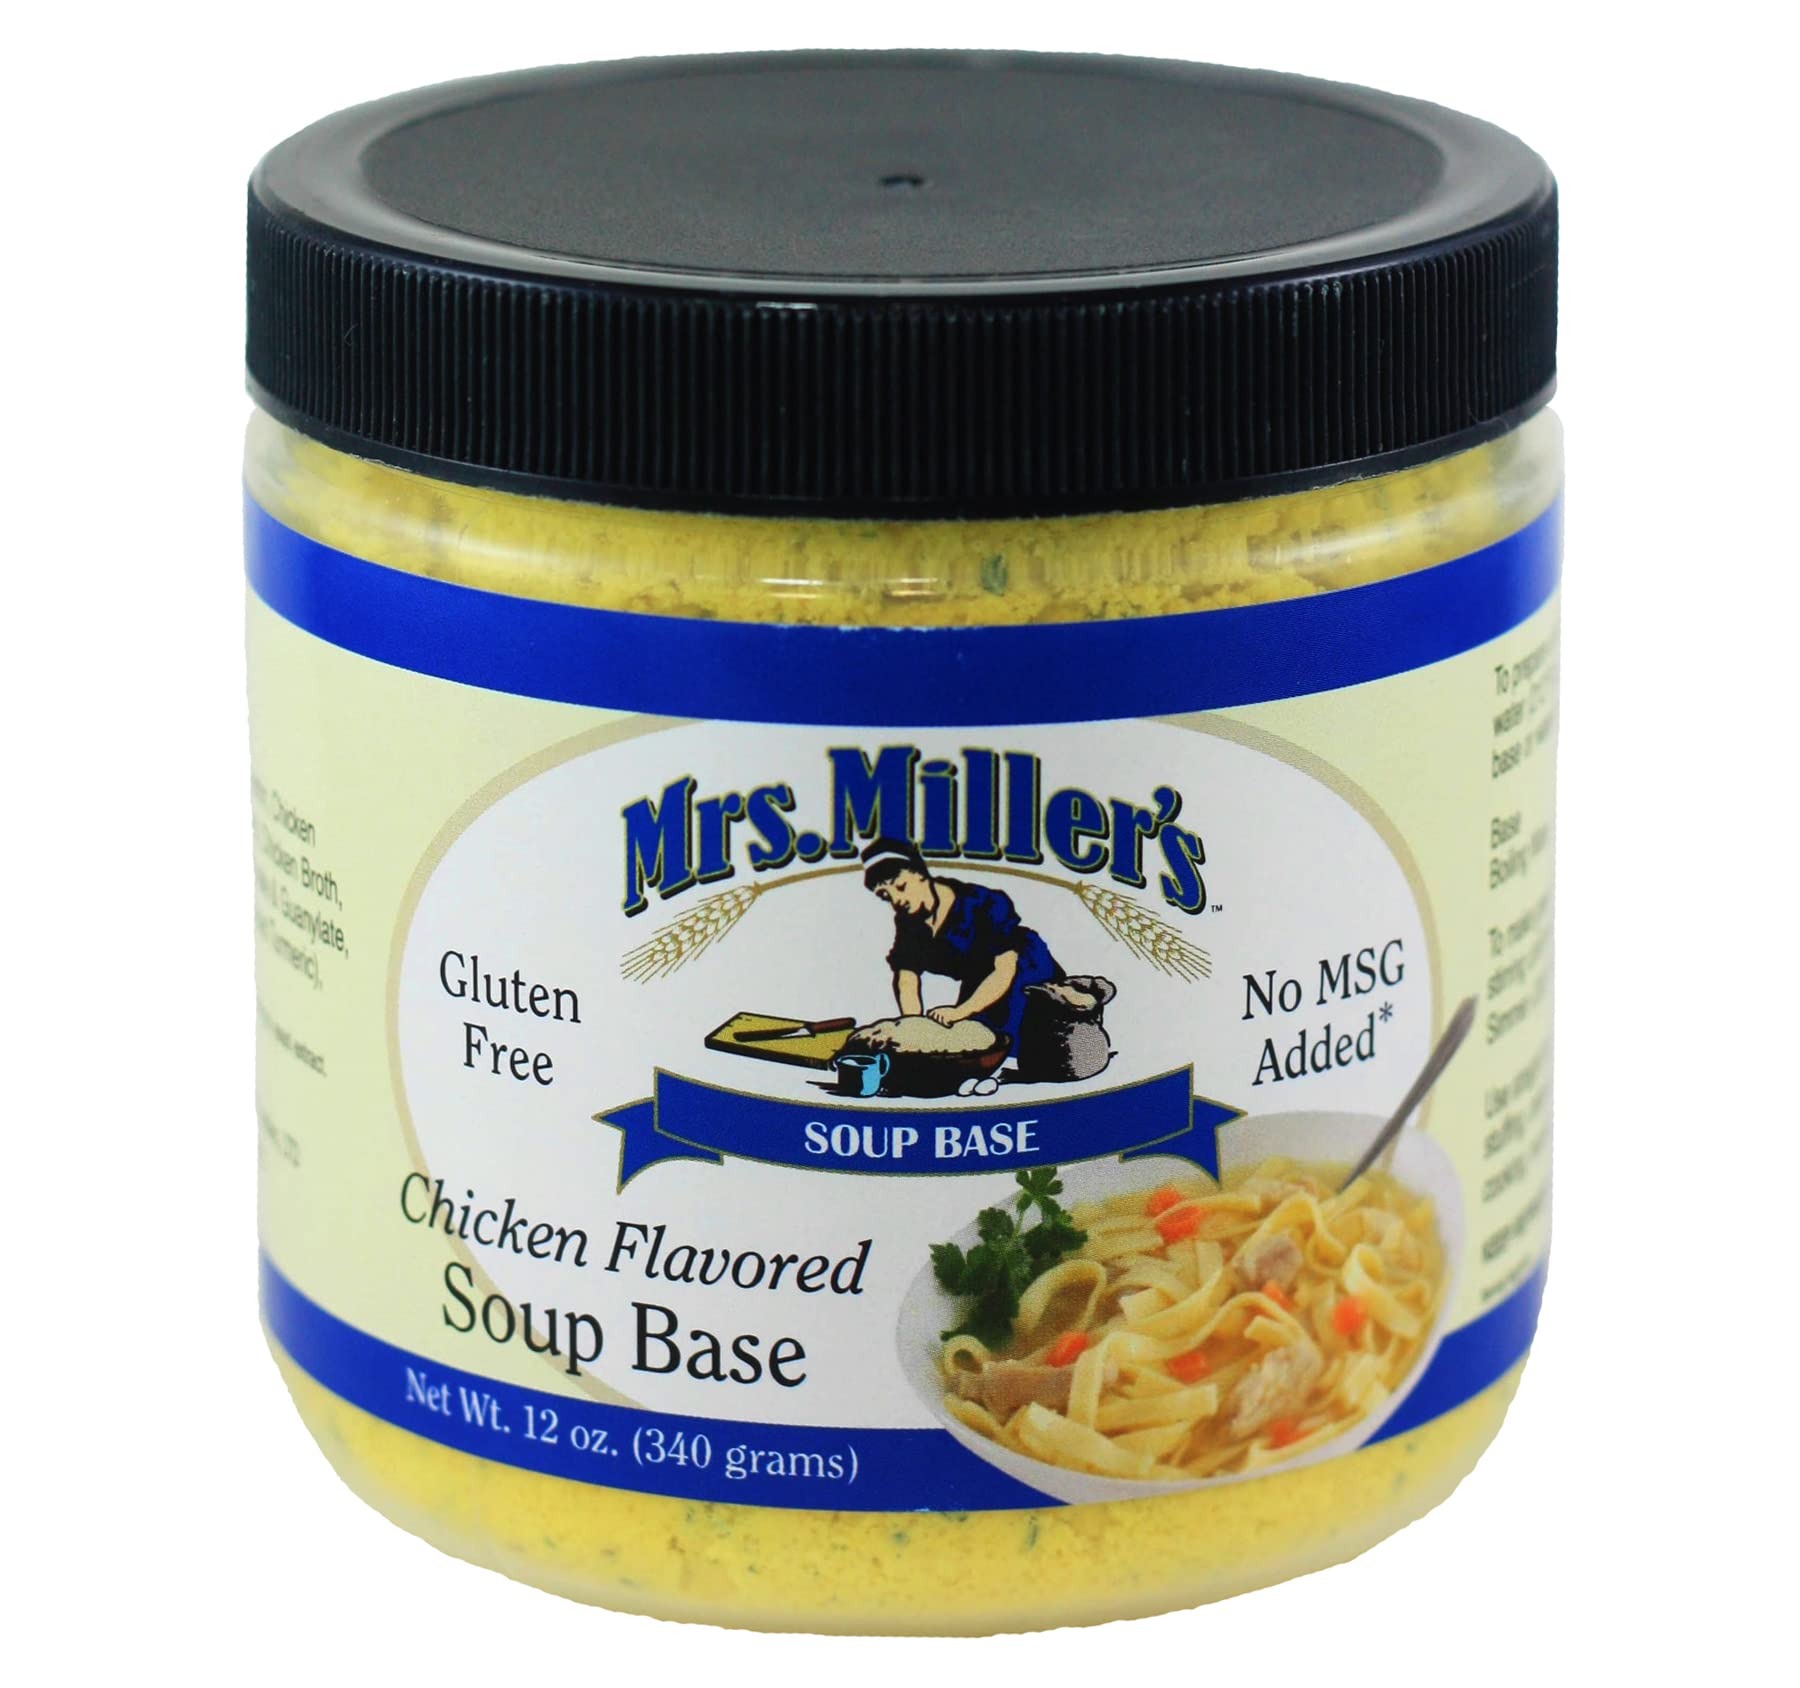
Item Name: AmishTastes Mrs. Miller's Chicken Flavored Soup Base, Gluten-Free, No MSG, 12 oz. (Case of 6)
Value: 72.0
Unit: Ounce

Price: 48.1